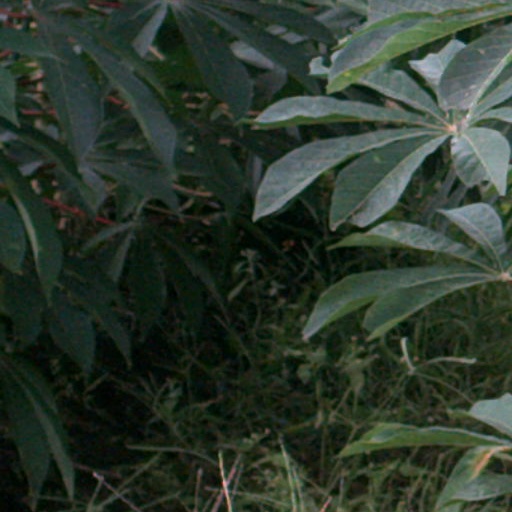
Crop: cassava